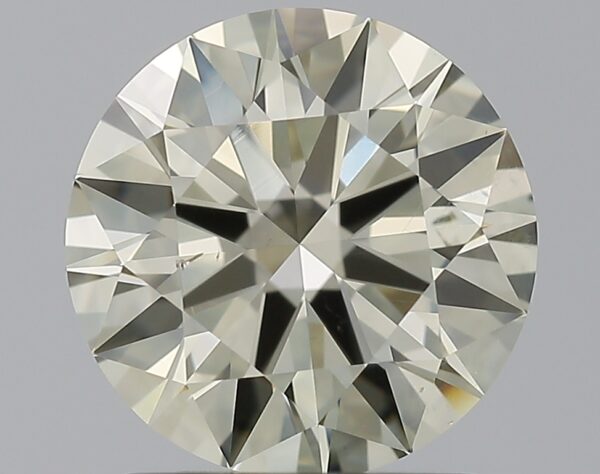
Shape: round
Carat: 1.55
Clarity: SI1
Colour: L
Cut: EX
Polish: EX
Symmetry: EX
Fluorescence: F
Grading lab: GIA
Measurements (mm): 7.57 x 7.6 x 4.5